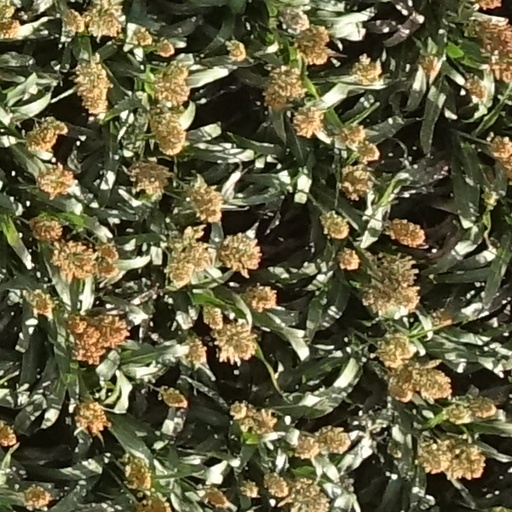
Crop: sorghum